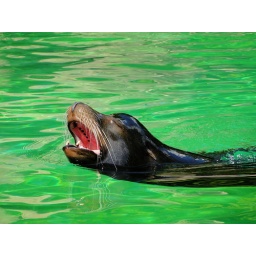
A male sea lion lets the crowd know who is in charge at the Bronx Zoo